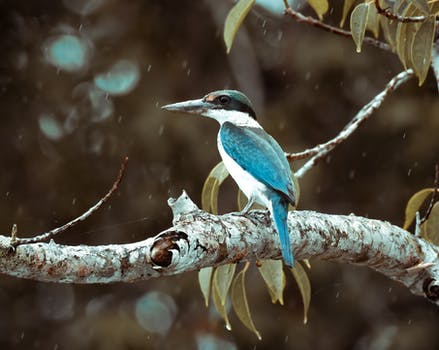
Label: No Watermark